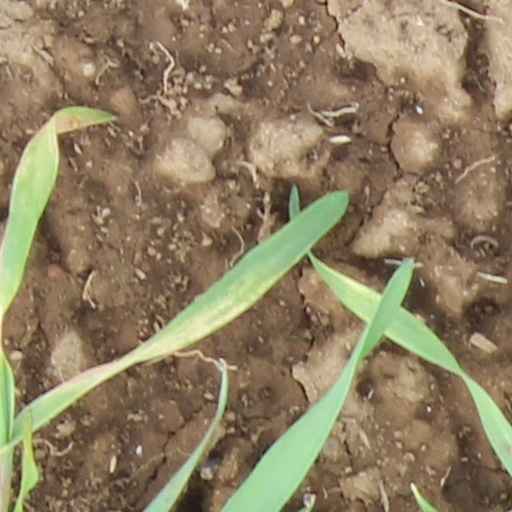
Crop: wheat